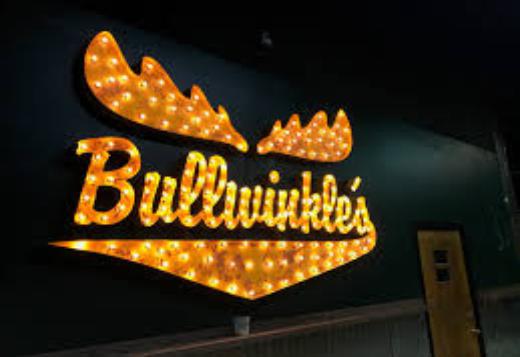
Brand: Bullwinkle's Restaurant
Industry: Food